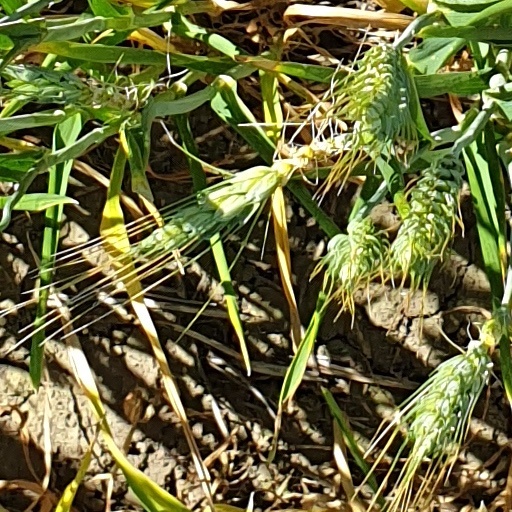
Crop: wheat